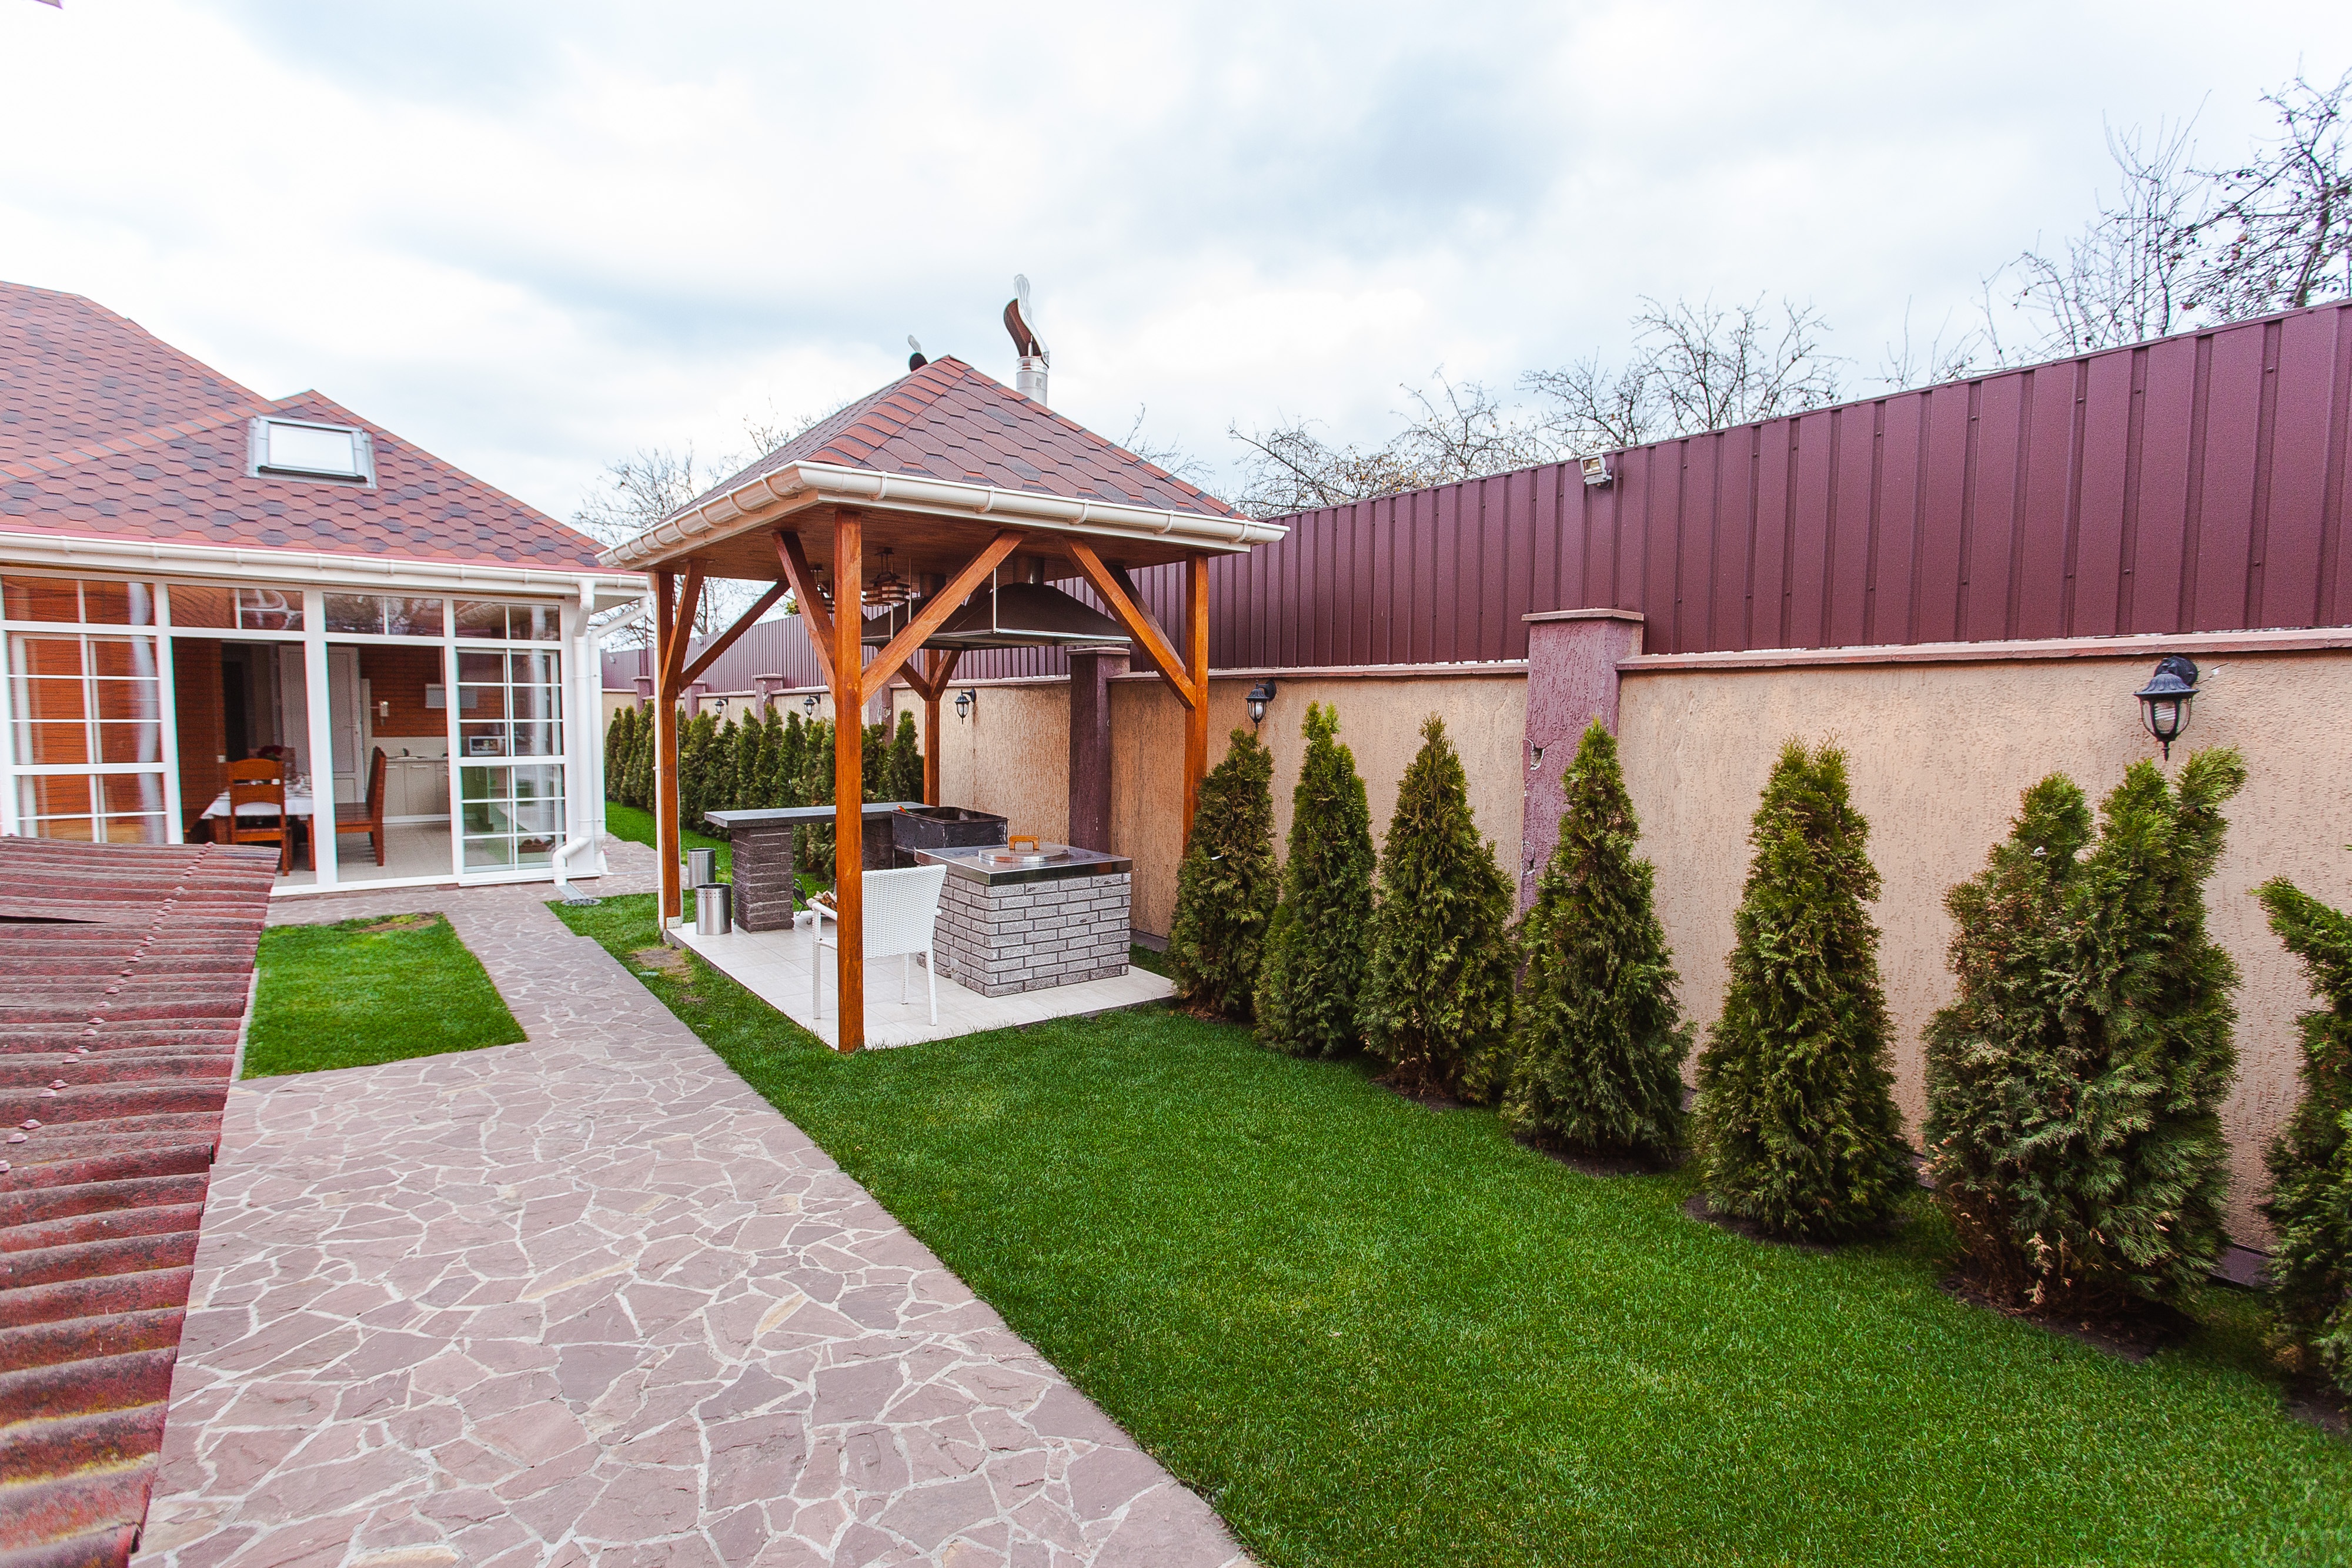
lawn, villa, house, home, cottage, backyard, facade, property, courtyard, estate, lot, yard, hacienda, real estate, residential area, outdoor structure